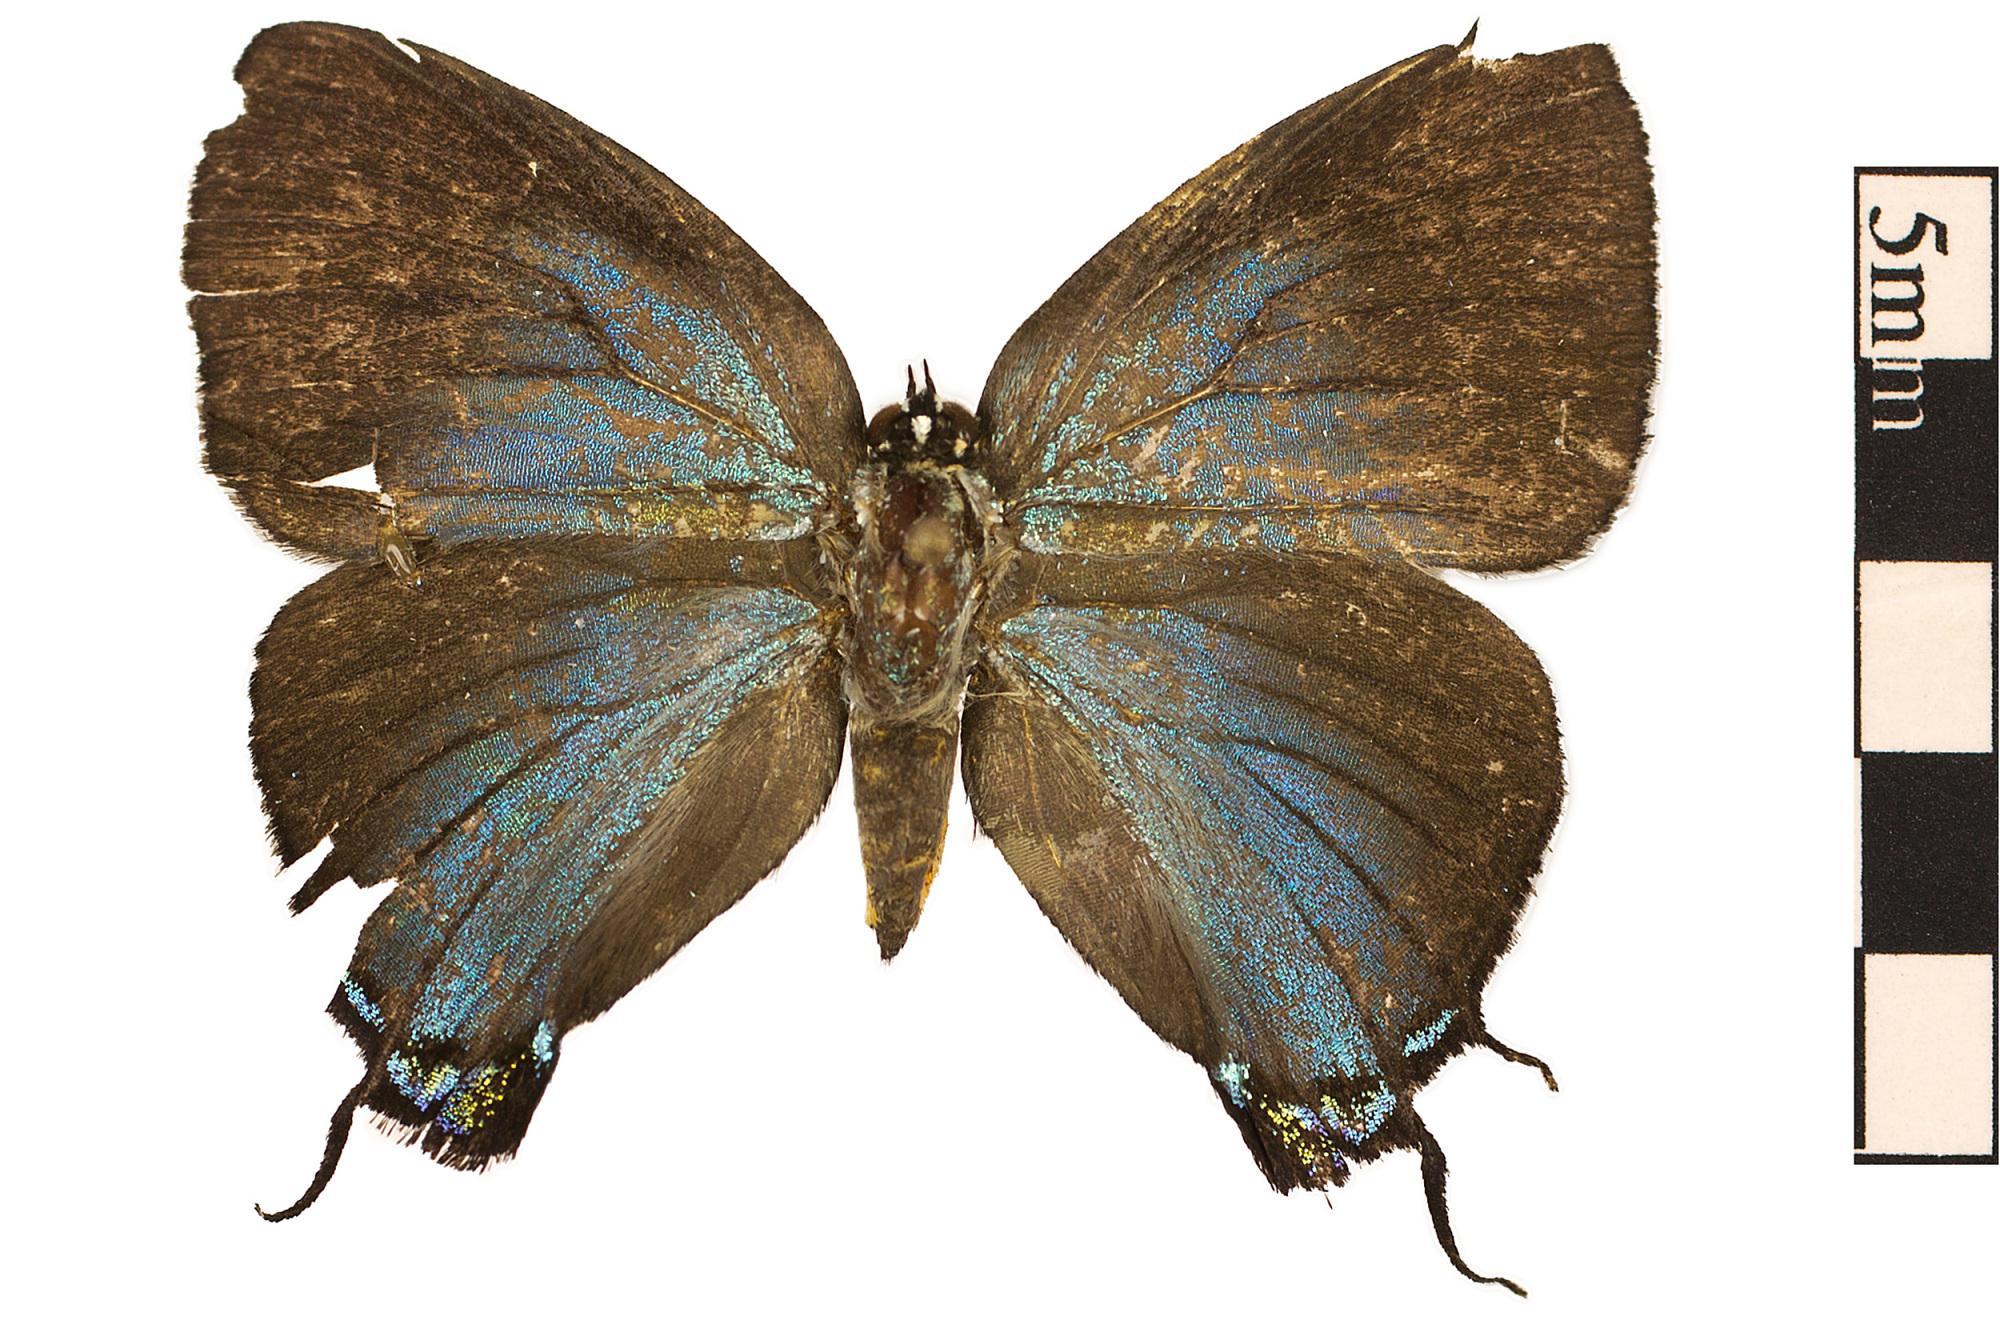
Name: Great Purple Hairstreak
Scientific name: Atlides halesus
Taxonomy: Animalia, Arthropoda, Hexapoda, Insecta, Lepidoptera, Lycaenidae
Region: US Mid Atlantic (PA, NJ, MD, DE, DC, VA, WV)
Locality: Percy Fry Rd., North America, United States, Maryland, Dorchester County
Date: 1980